Ad creep

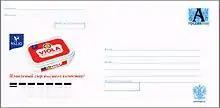
A Valio advertisement on an envelope

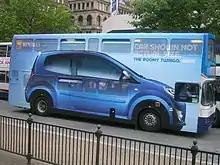
A Renault advertisement covers an entire Stagecoach Manchester bus

The earliest verified appearance of the term "ad creep" is in a 1996 article "Creeping Commercials: Ads Worming Way Into TV Scripts" by Steve Johnson for the "Chicago Tribune", however it may have been coined by a subscriber to "Stay Free!" magazine, according to another source.